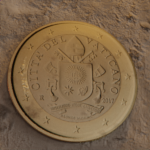
Coin value: 1euro
Country: va
Edition: 2017